Galveston Bay Area

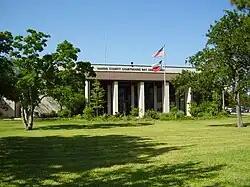
Harris County Courthouse Bay Area Annex

The Bay Area can be sub-divided based on the histories and economic connections of the different communities.